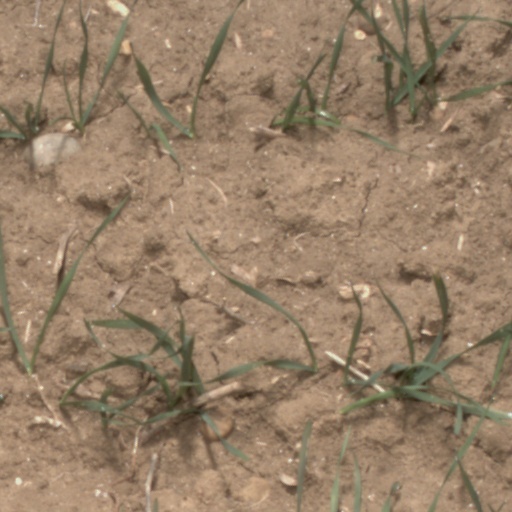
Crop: wheat